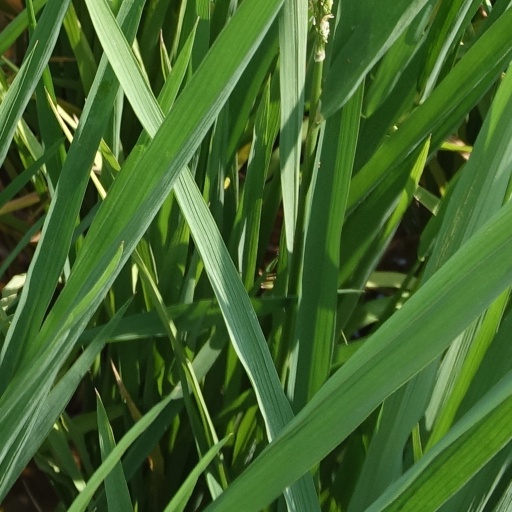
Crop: rice